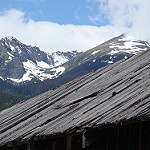
Scene: Outdoor